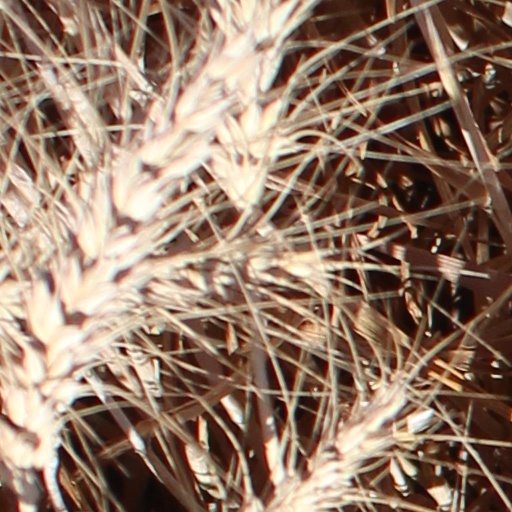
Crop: wheat